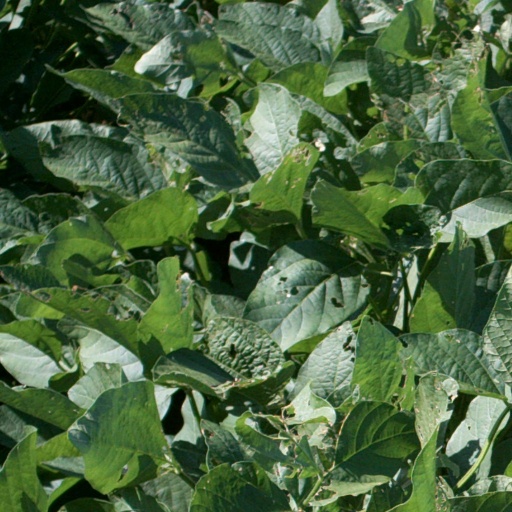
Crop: soybean